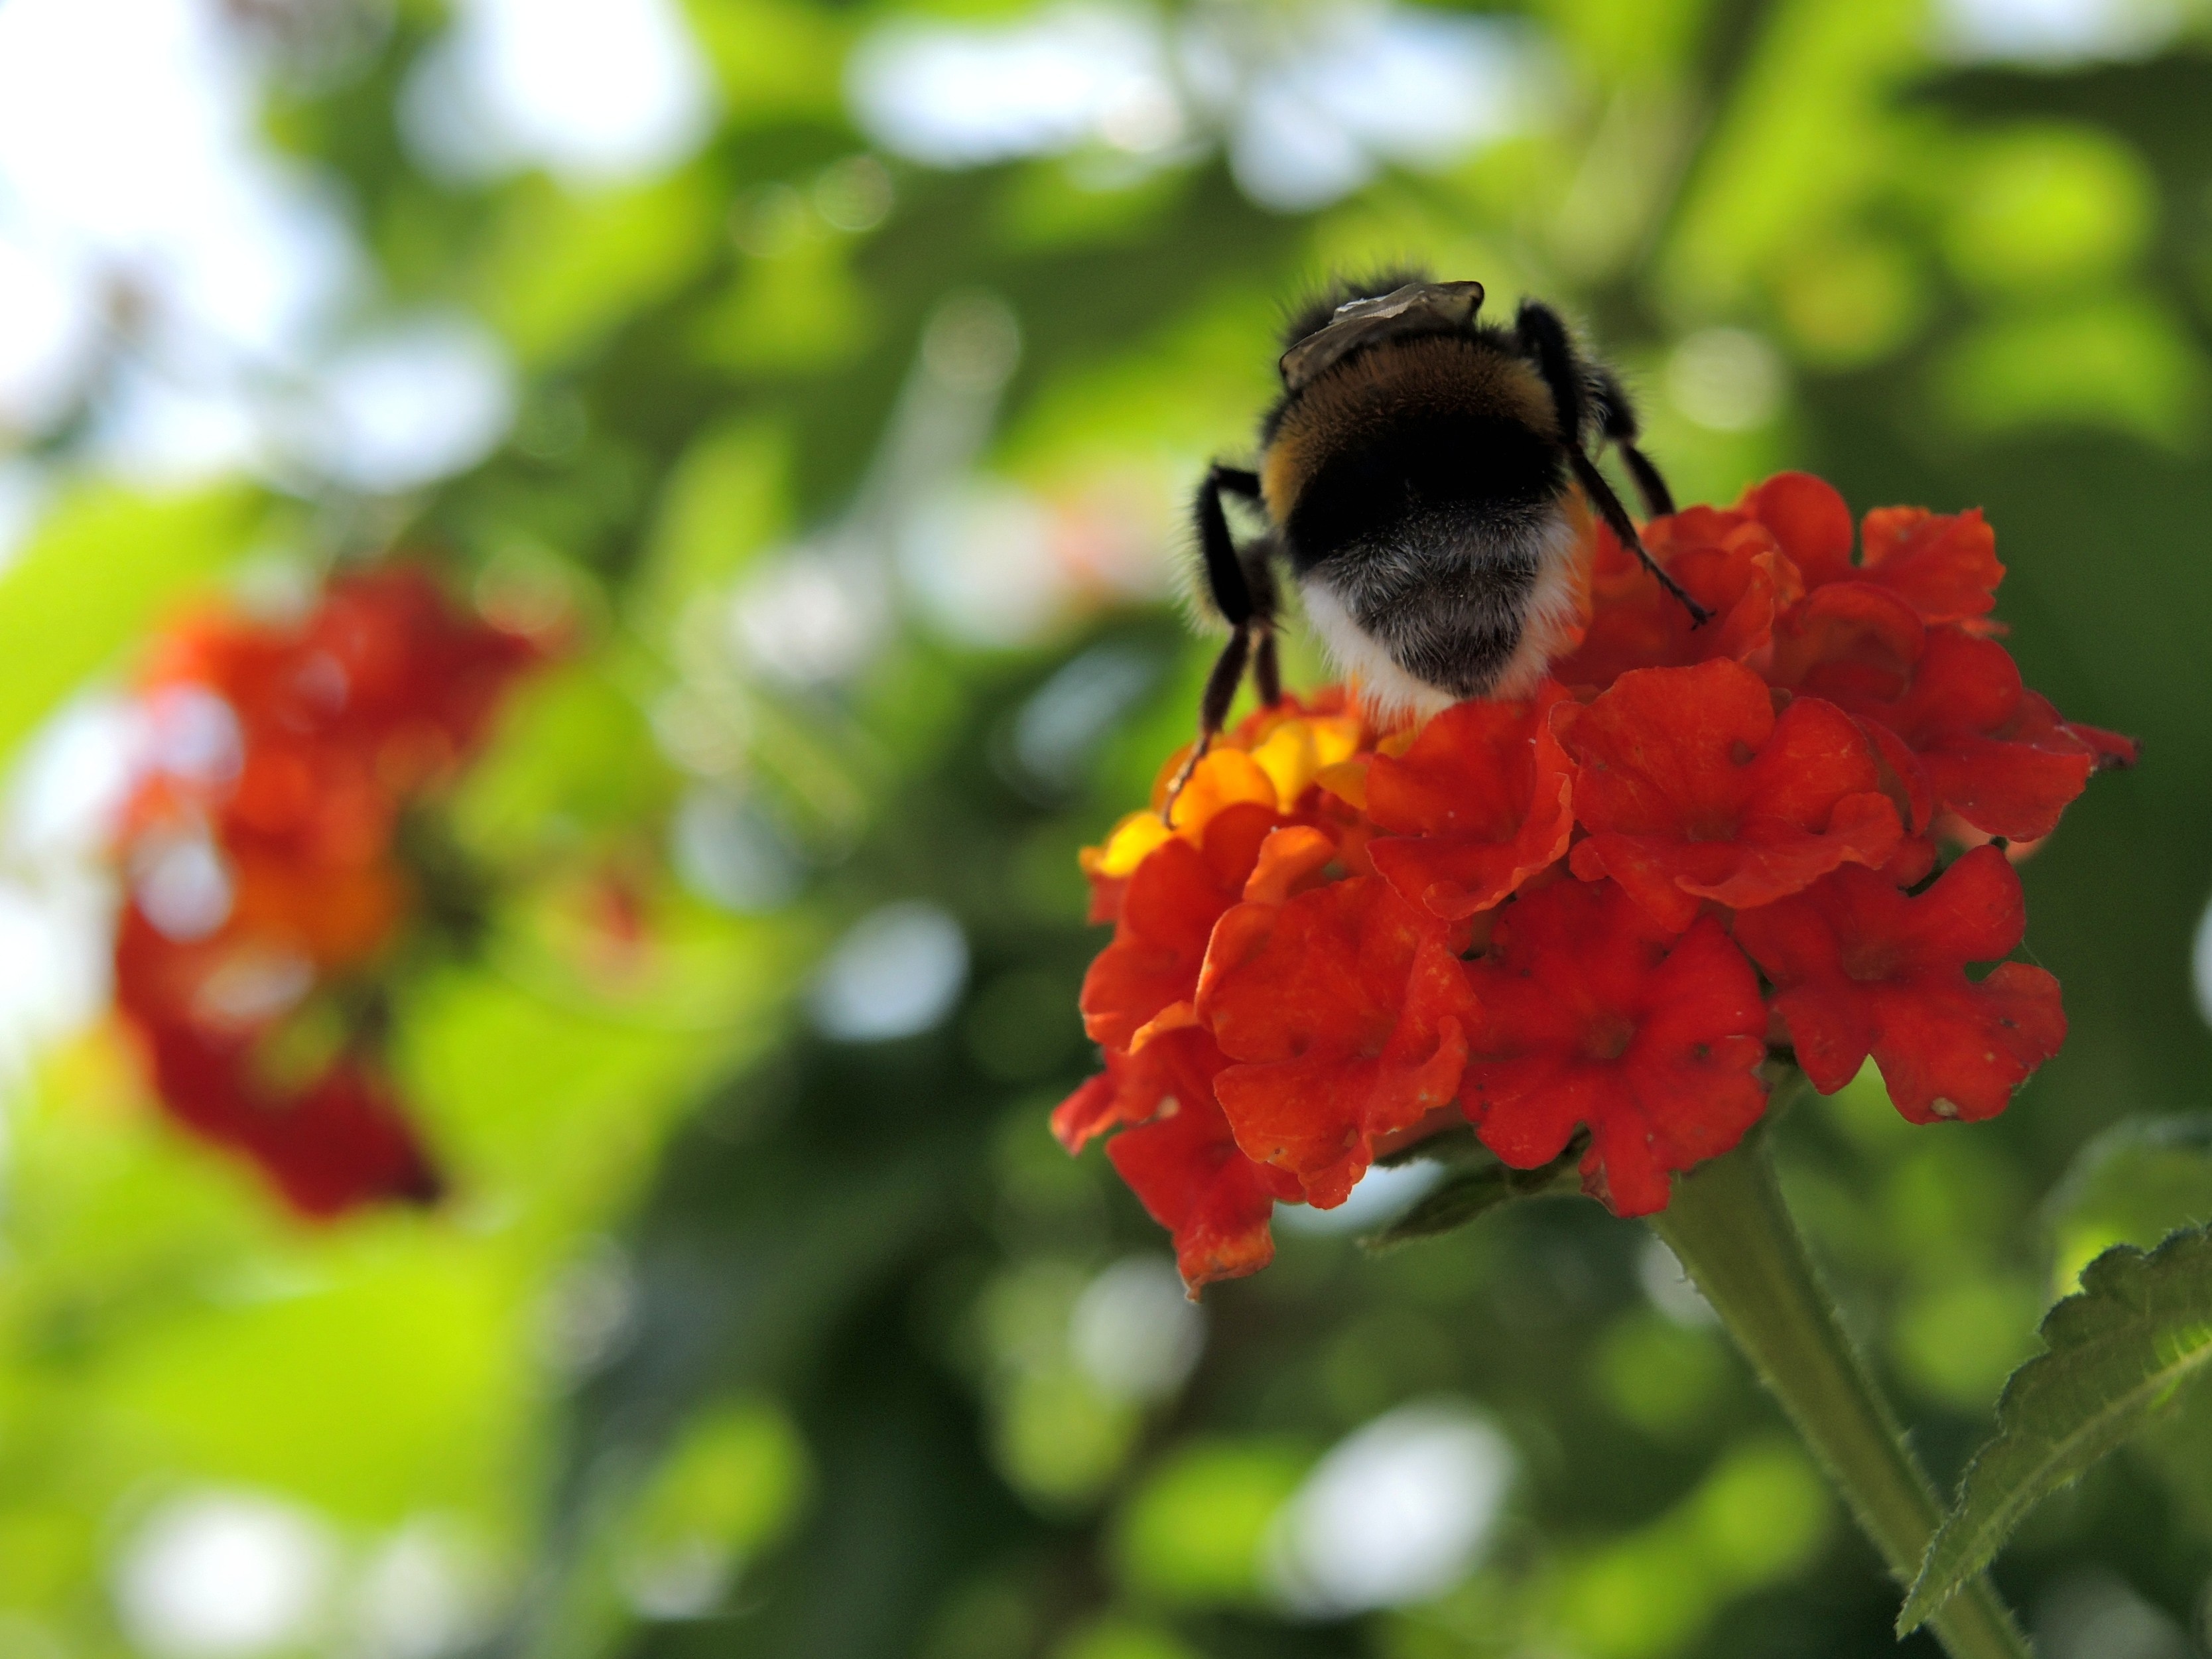
nature, flower, bloom, pollination, green, insect, botany, flora, fauna, invertebrate, bee, bumblebee, nectar, macro photography, orange flowers, honey bee, pollinator, membrane winged insect